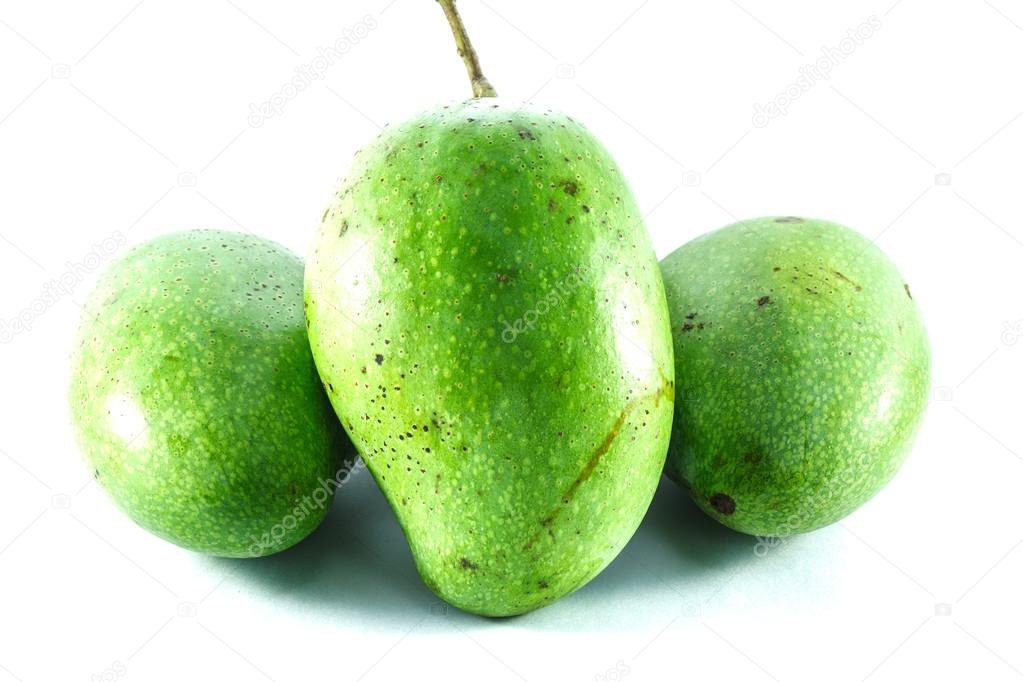
Label: Mango